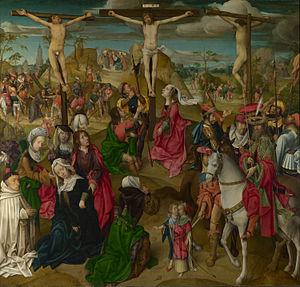
Le Maître de Delft est un maître anonyme peintre du gothique tardif actif dans le Nord des Pays-Bas entre 1490 et 1520 environ, nommé ainsi d'après un tableau commandé par le maire de Delft.